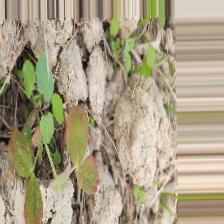
Label: Lentil Rust